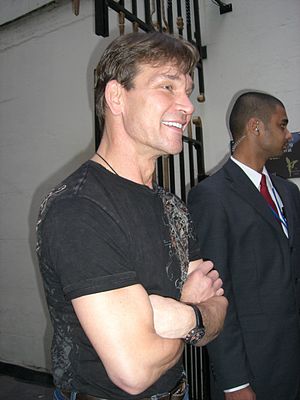
Patrick Swayze
Patrick Swayze, 2006
Patrick Wayne Swayze var en amerikansk danser, skuespiller, sanger og sangskriver. Swayze fik gennembrud i rollen som danseinstruktør sammen med Jennifer Grey i filmen Dirty Dancing fra 1987